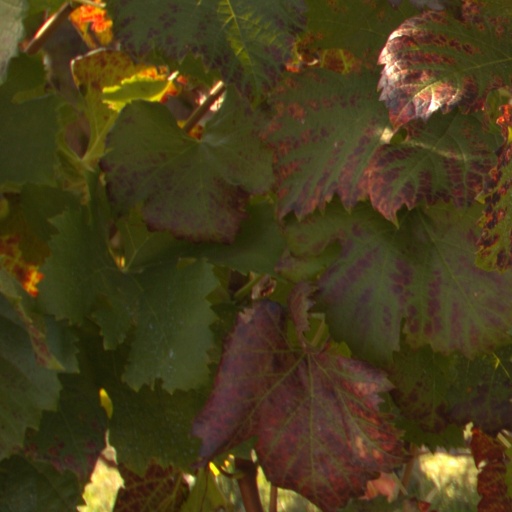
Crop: grape